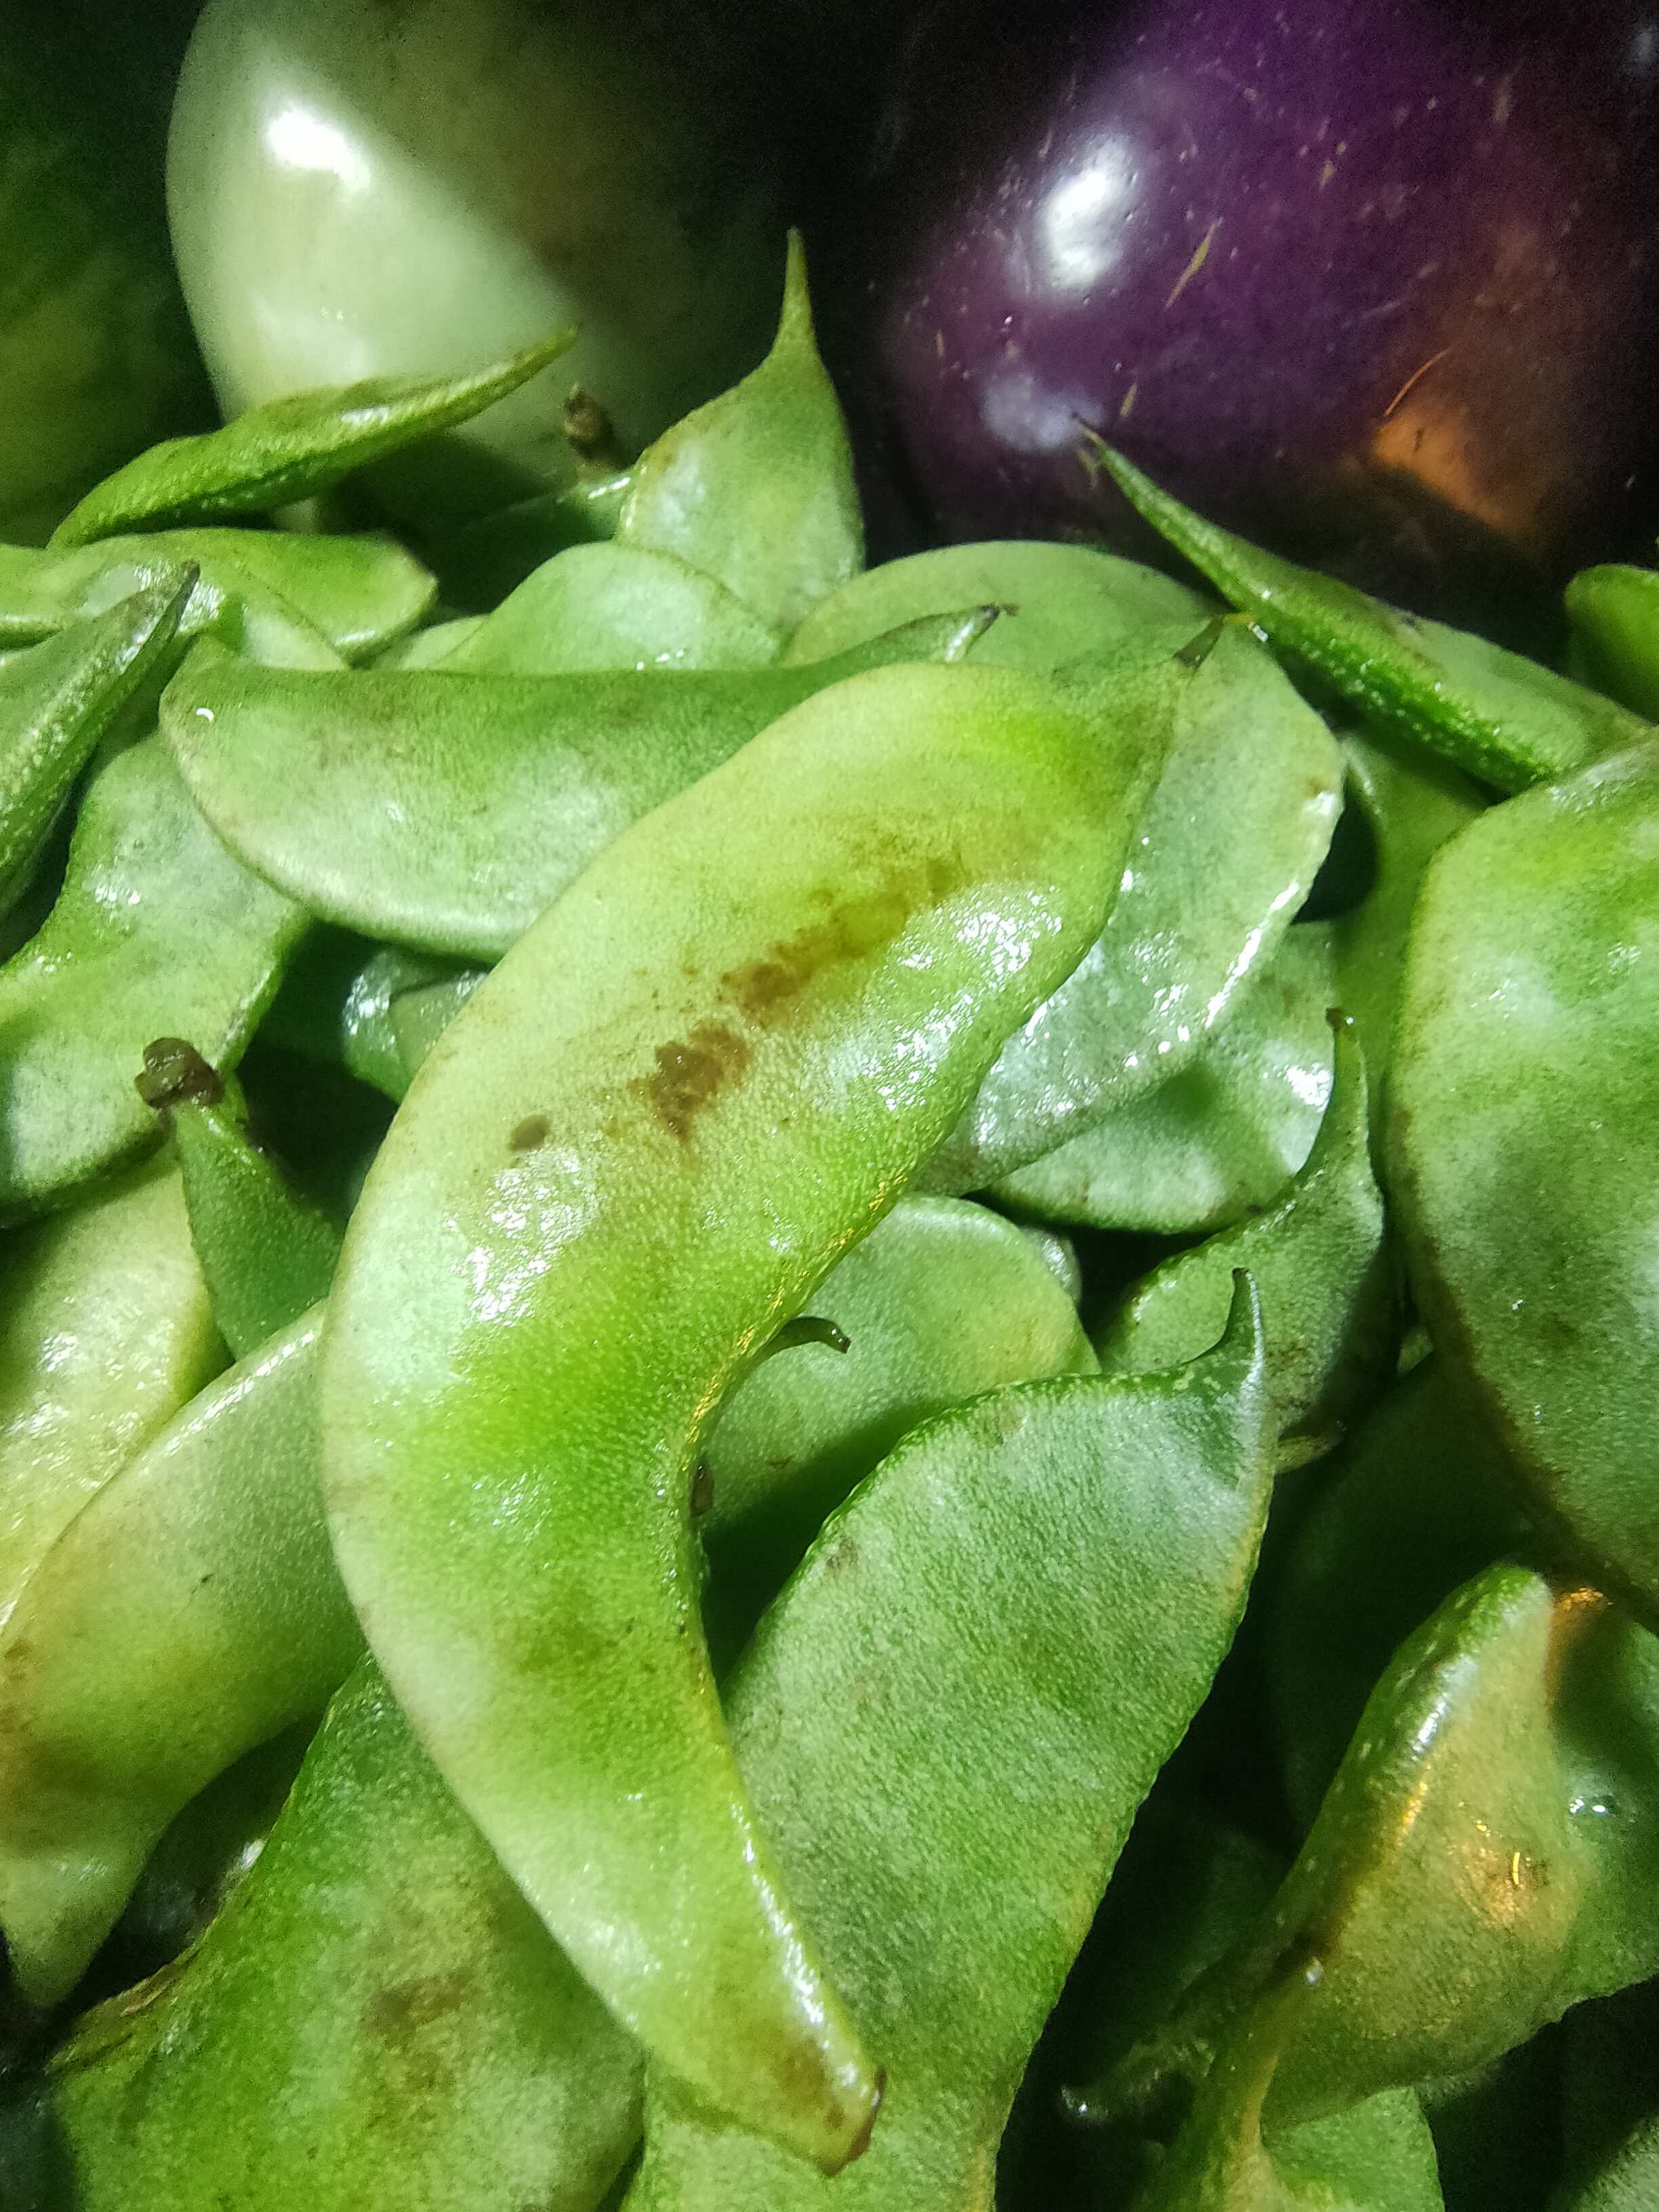
Label: Lablab purpureus